Cornelius Vanderbilt II

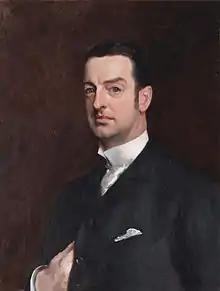
Portrait of Vanderbilt by John Singer Sargent

Cornelius "Corneil" Vanderbilt II (November 27, 1843 – September 12, 1899) was an American socialite